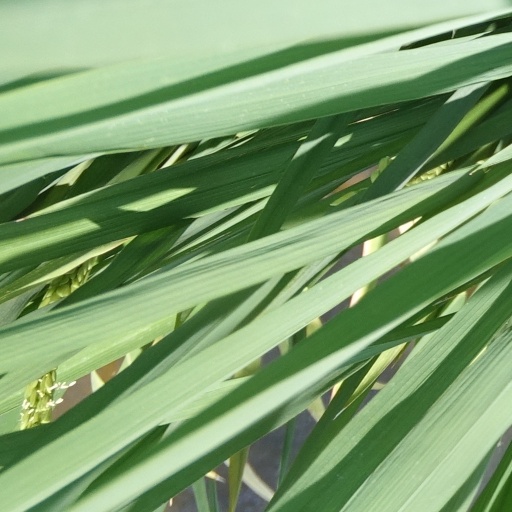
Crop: rice